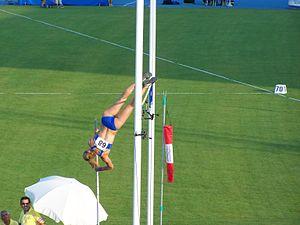
Mariánna Zaharíadi est une athlète chypriote, spécialiste du saut à la perche.